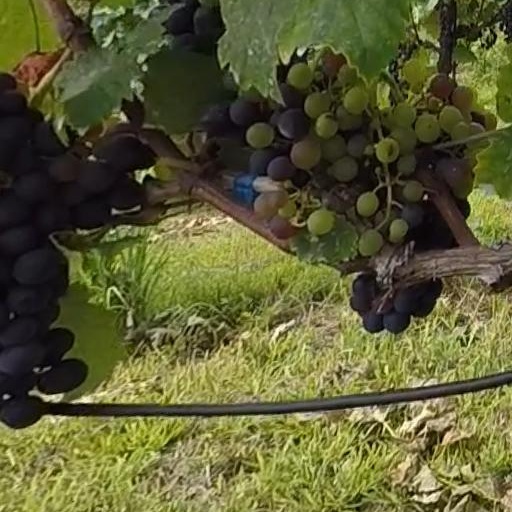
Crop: grape